Filipe Morais

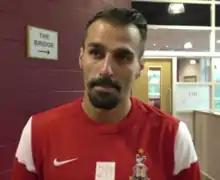
Morais in 2014

Filipe Alexandre Major Morais (born 21 November 1985) is a Portuguese former professional footballer who played as a winger.